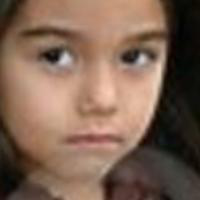
Age group: age 01-10